VAQ-209

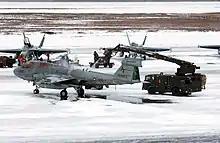
A VAQ-209 EA-6B is de-iced during Exercise Red Flag in 2008.

Less than two years later, VAQ-209 returned to combat, this time over Afghanistan. The squadron deployed for Operation Enduring Freedom from January to March 2008 and from March to May 2009. Operating out of Bagram Air Base, the squadron executed over 2,000 combat hours of flight time supporting US and ISAF forces on the ground. For their exemplary combat performance, the squadron was recognized as the CNAFR squadron of the year.